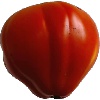
Label: Tomato 1